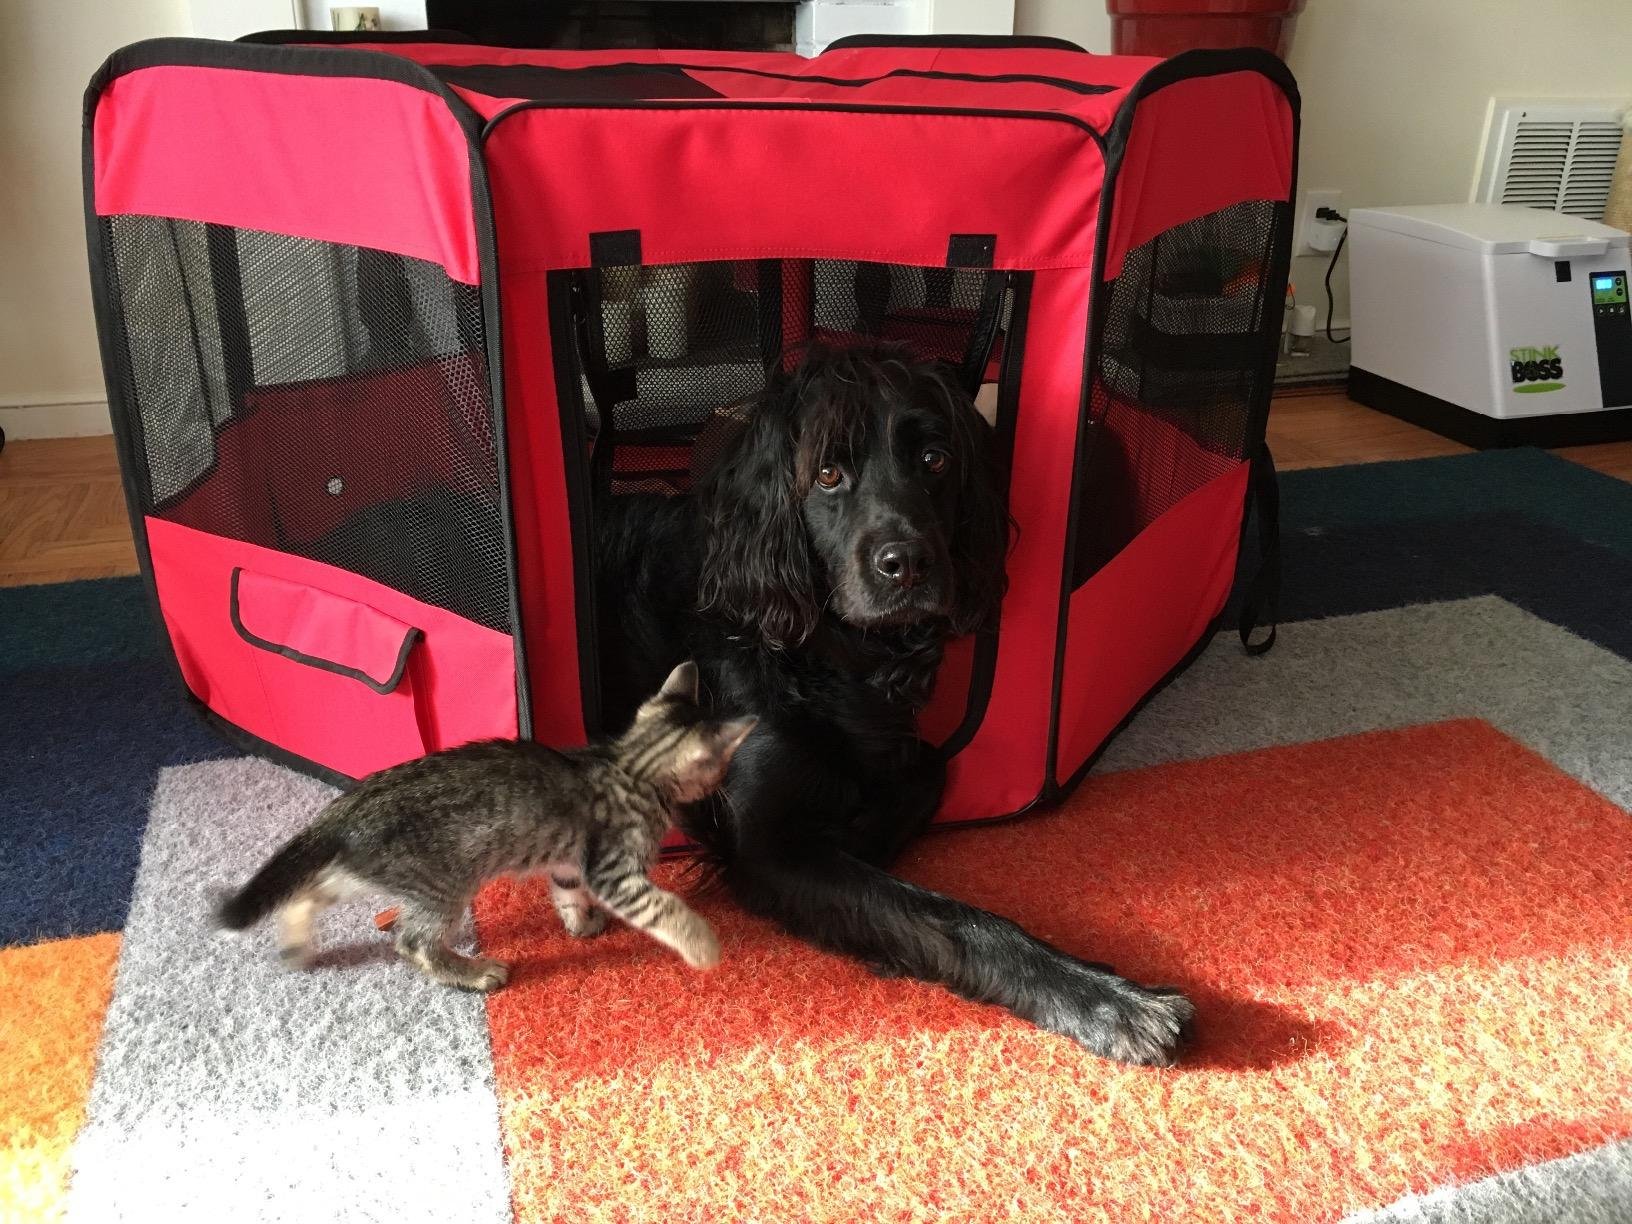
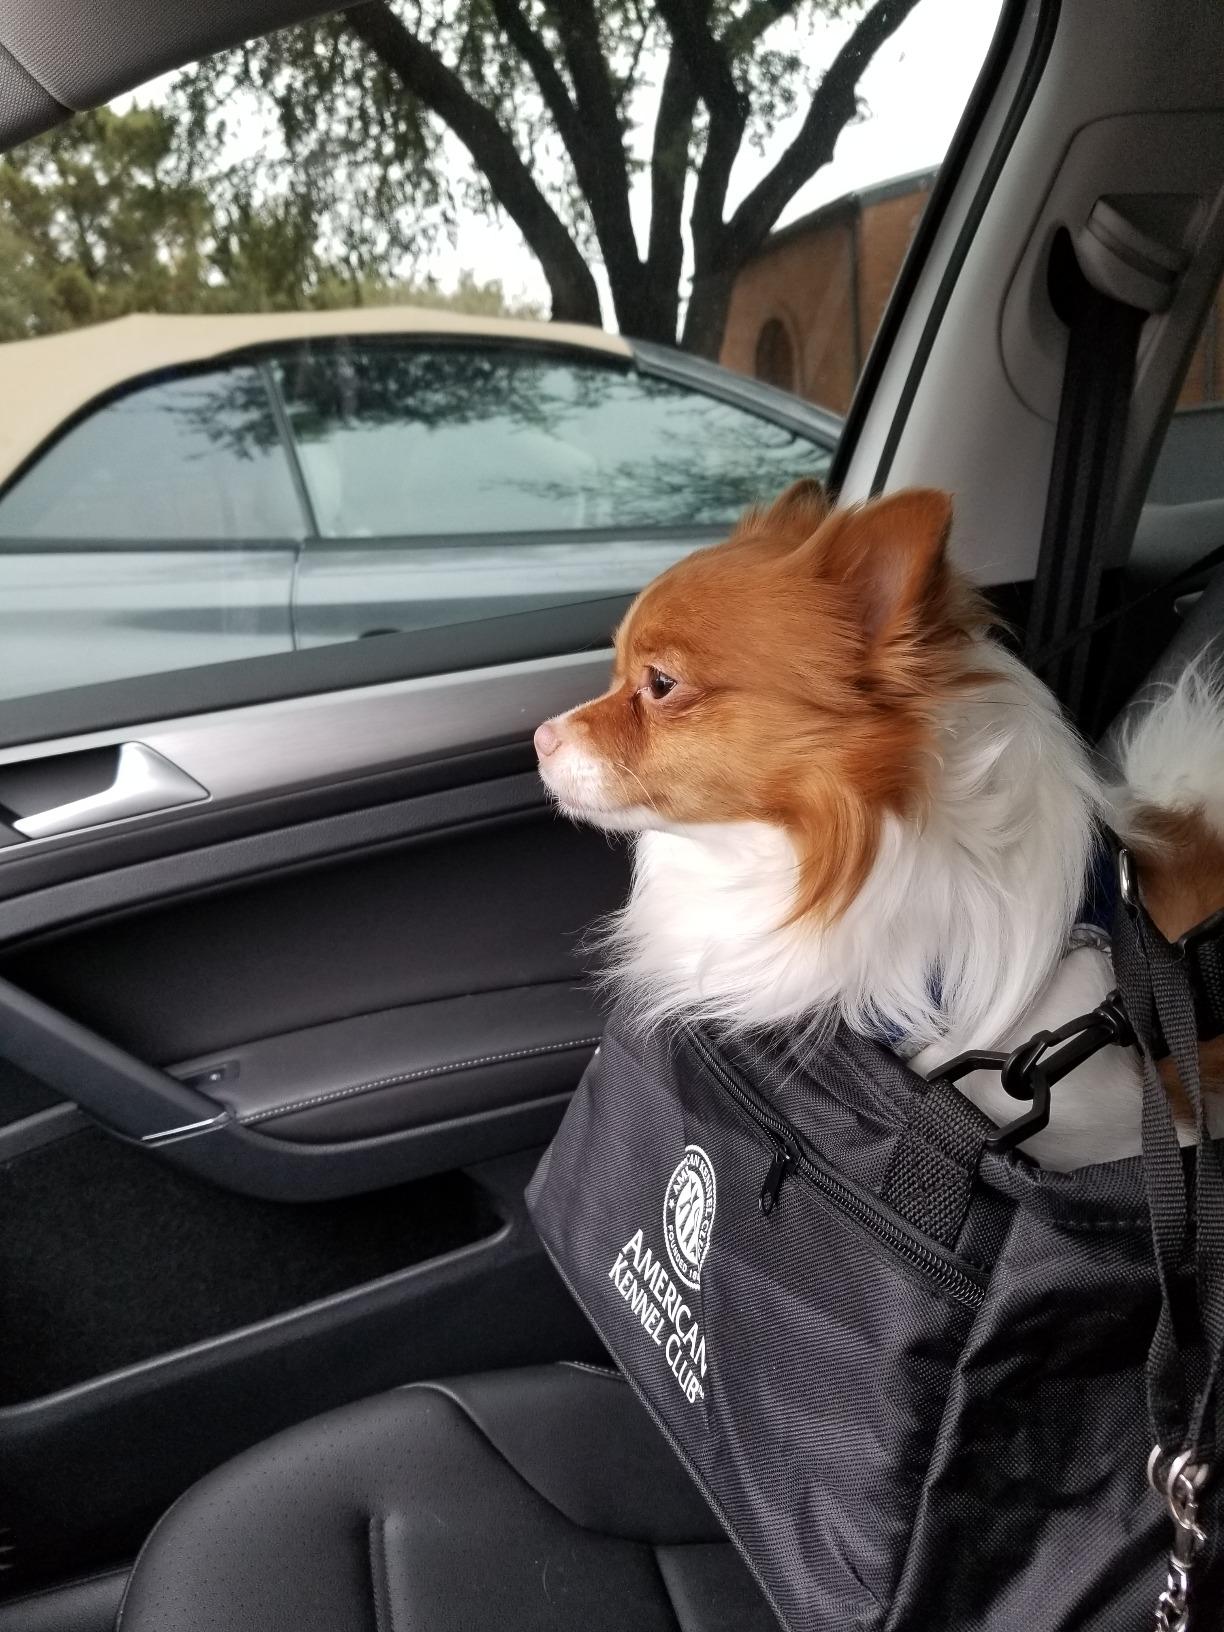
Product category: items_kennel
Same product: no